Birmingham Chinatown

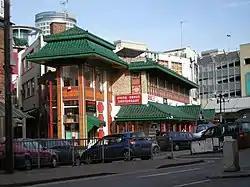
China Court Restaurant, Birmingham Chinatown

Birmingham Chinatown in Birmingham, England is located in the city centre's Southside. It is an area with a predominantly Chinese influence as a result of a concentration of Chinese owned businesses, organisations and social clubs. The area now covers a neighbourhood that includes Hurst Street, Ladywell Walk and Pershore Street.